Christ's Church, Fuyang District

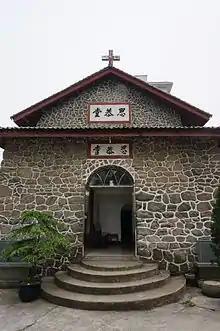
Christ's Church, Fuyang District in 2015

Christ's Church, Fuyang District, locally known as Sigong Christian Church, is a Protestant church located in Fuyang District, Hangzhou, Zhejiang, China.